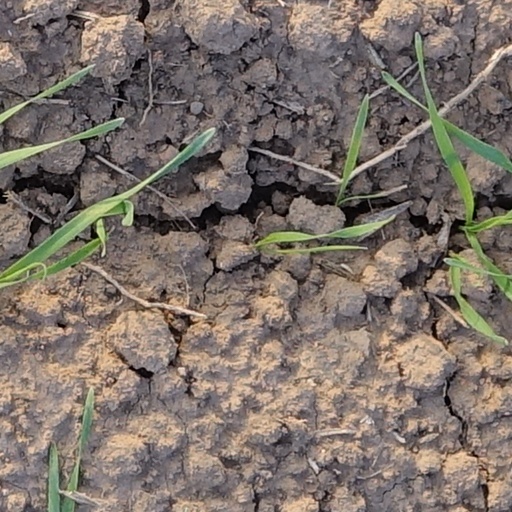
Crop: wheat